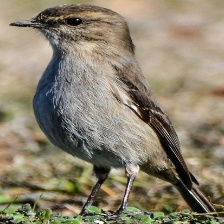
Species: DUSKY ROBIN
Scientific name: MELANODRYAS VITTATA
ImageNet parent category: robin